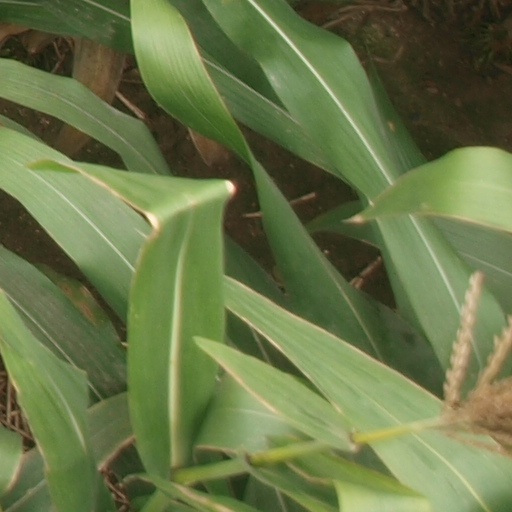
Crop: maize; corn